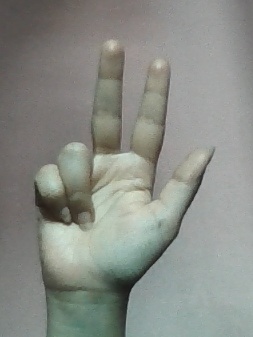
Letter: al